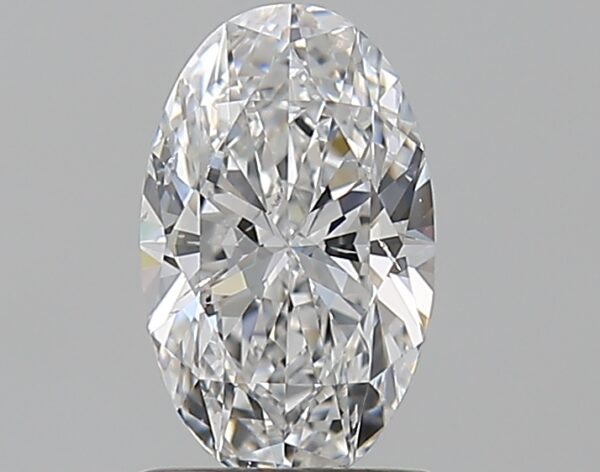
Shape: oval
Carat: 1
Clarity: SI1
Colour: D
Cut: EX
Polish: EX
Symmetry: VG
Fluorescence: M
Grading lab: GIA
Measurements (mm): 8.67 x 5.31 x 3.3